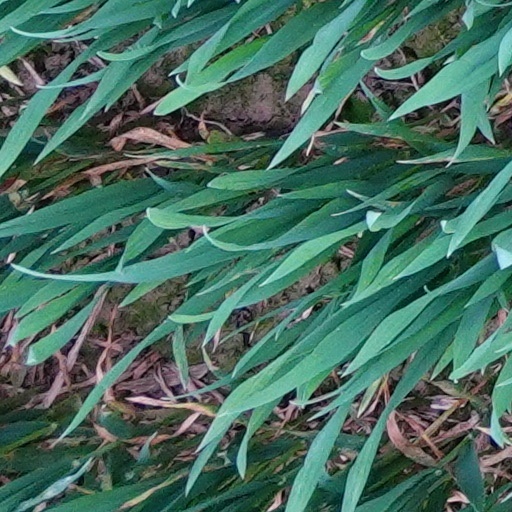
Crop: wheat